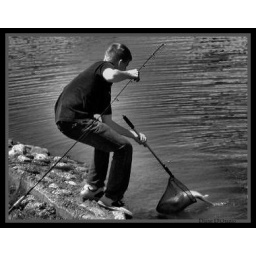
Had the camera just as the boy was netting in the fish in the local park lagoon .